Lombardy

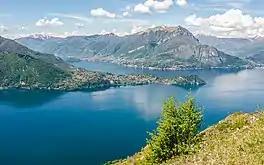
Panoramic view of Lake Como with the Alps and Bellagio

The Po marks the southern border of the region for approximately ; its major tributaries are the Ticino, which rises in the Val Bedretto in Switzerland and joins the Po near Pavia, the Olona, the Lambro, the Adda, the Oglio and the Mincio.